Miraflores Charterhouse

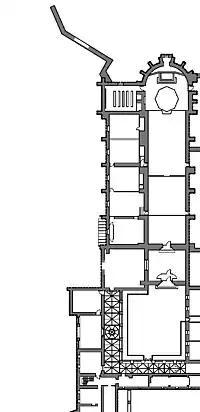
Plan of the Miraflores Charterhouse (Burgos)

The floor of the monastery follows other Carthusian monasteries's pattern of the Middle Ages. The floor develops from the placement of the church and the layout of two main cloisters for each of the groups of Carthusian monks who inhabit: Fathers and Brothers. Around these two cloisters are individual hermitages that allows the monk to live solitude and silence own of the Carthusian spirituality. This part of the monastery is not visitable.